Snowcap

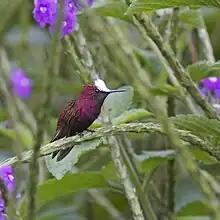
Snowcap (male)

The snowcap is long and weighs about . Both sexes of both subspecies have a short black bill and black legs. Adult males of both subspecies have the white forehead and crown that give this species its English and scientific names. Males of the nominate subspecies have dark purple upperparts with a purplish black nape and a reddish gloss on the back, rump, and uppertail coverts. Their face and underparts are black with a reddish purple gloss. Their central tail feathers are metallic bronze and the rest have white bases and black ends. Males of "M. a. parvirostris" differ by having less white on the tail feathers and a brighter coppery purple gloss to their upper- and underparts. Adult females of both subspecies have a metallic green back with bronze uppertail coverts. Their underparts are pale grayish white. Their central tail feathers are bronze and the outer ones mostly black with white at the base and on the tips. Immature males are like the adult female with the addition of a narrow white line above the eye and a gradual change of the whitish underparts to purplish black.